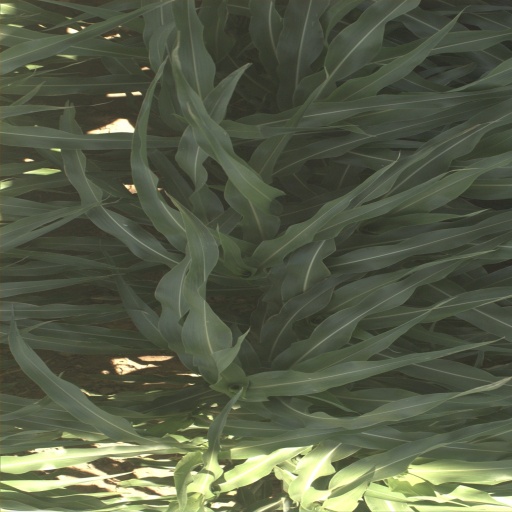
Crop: sorghum